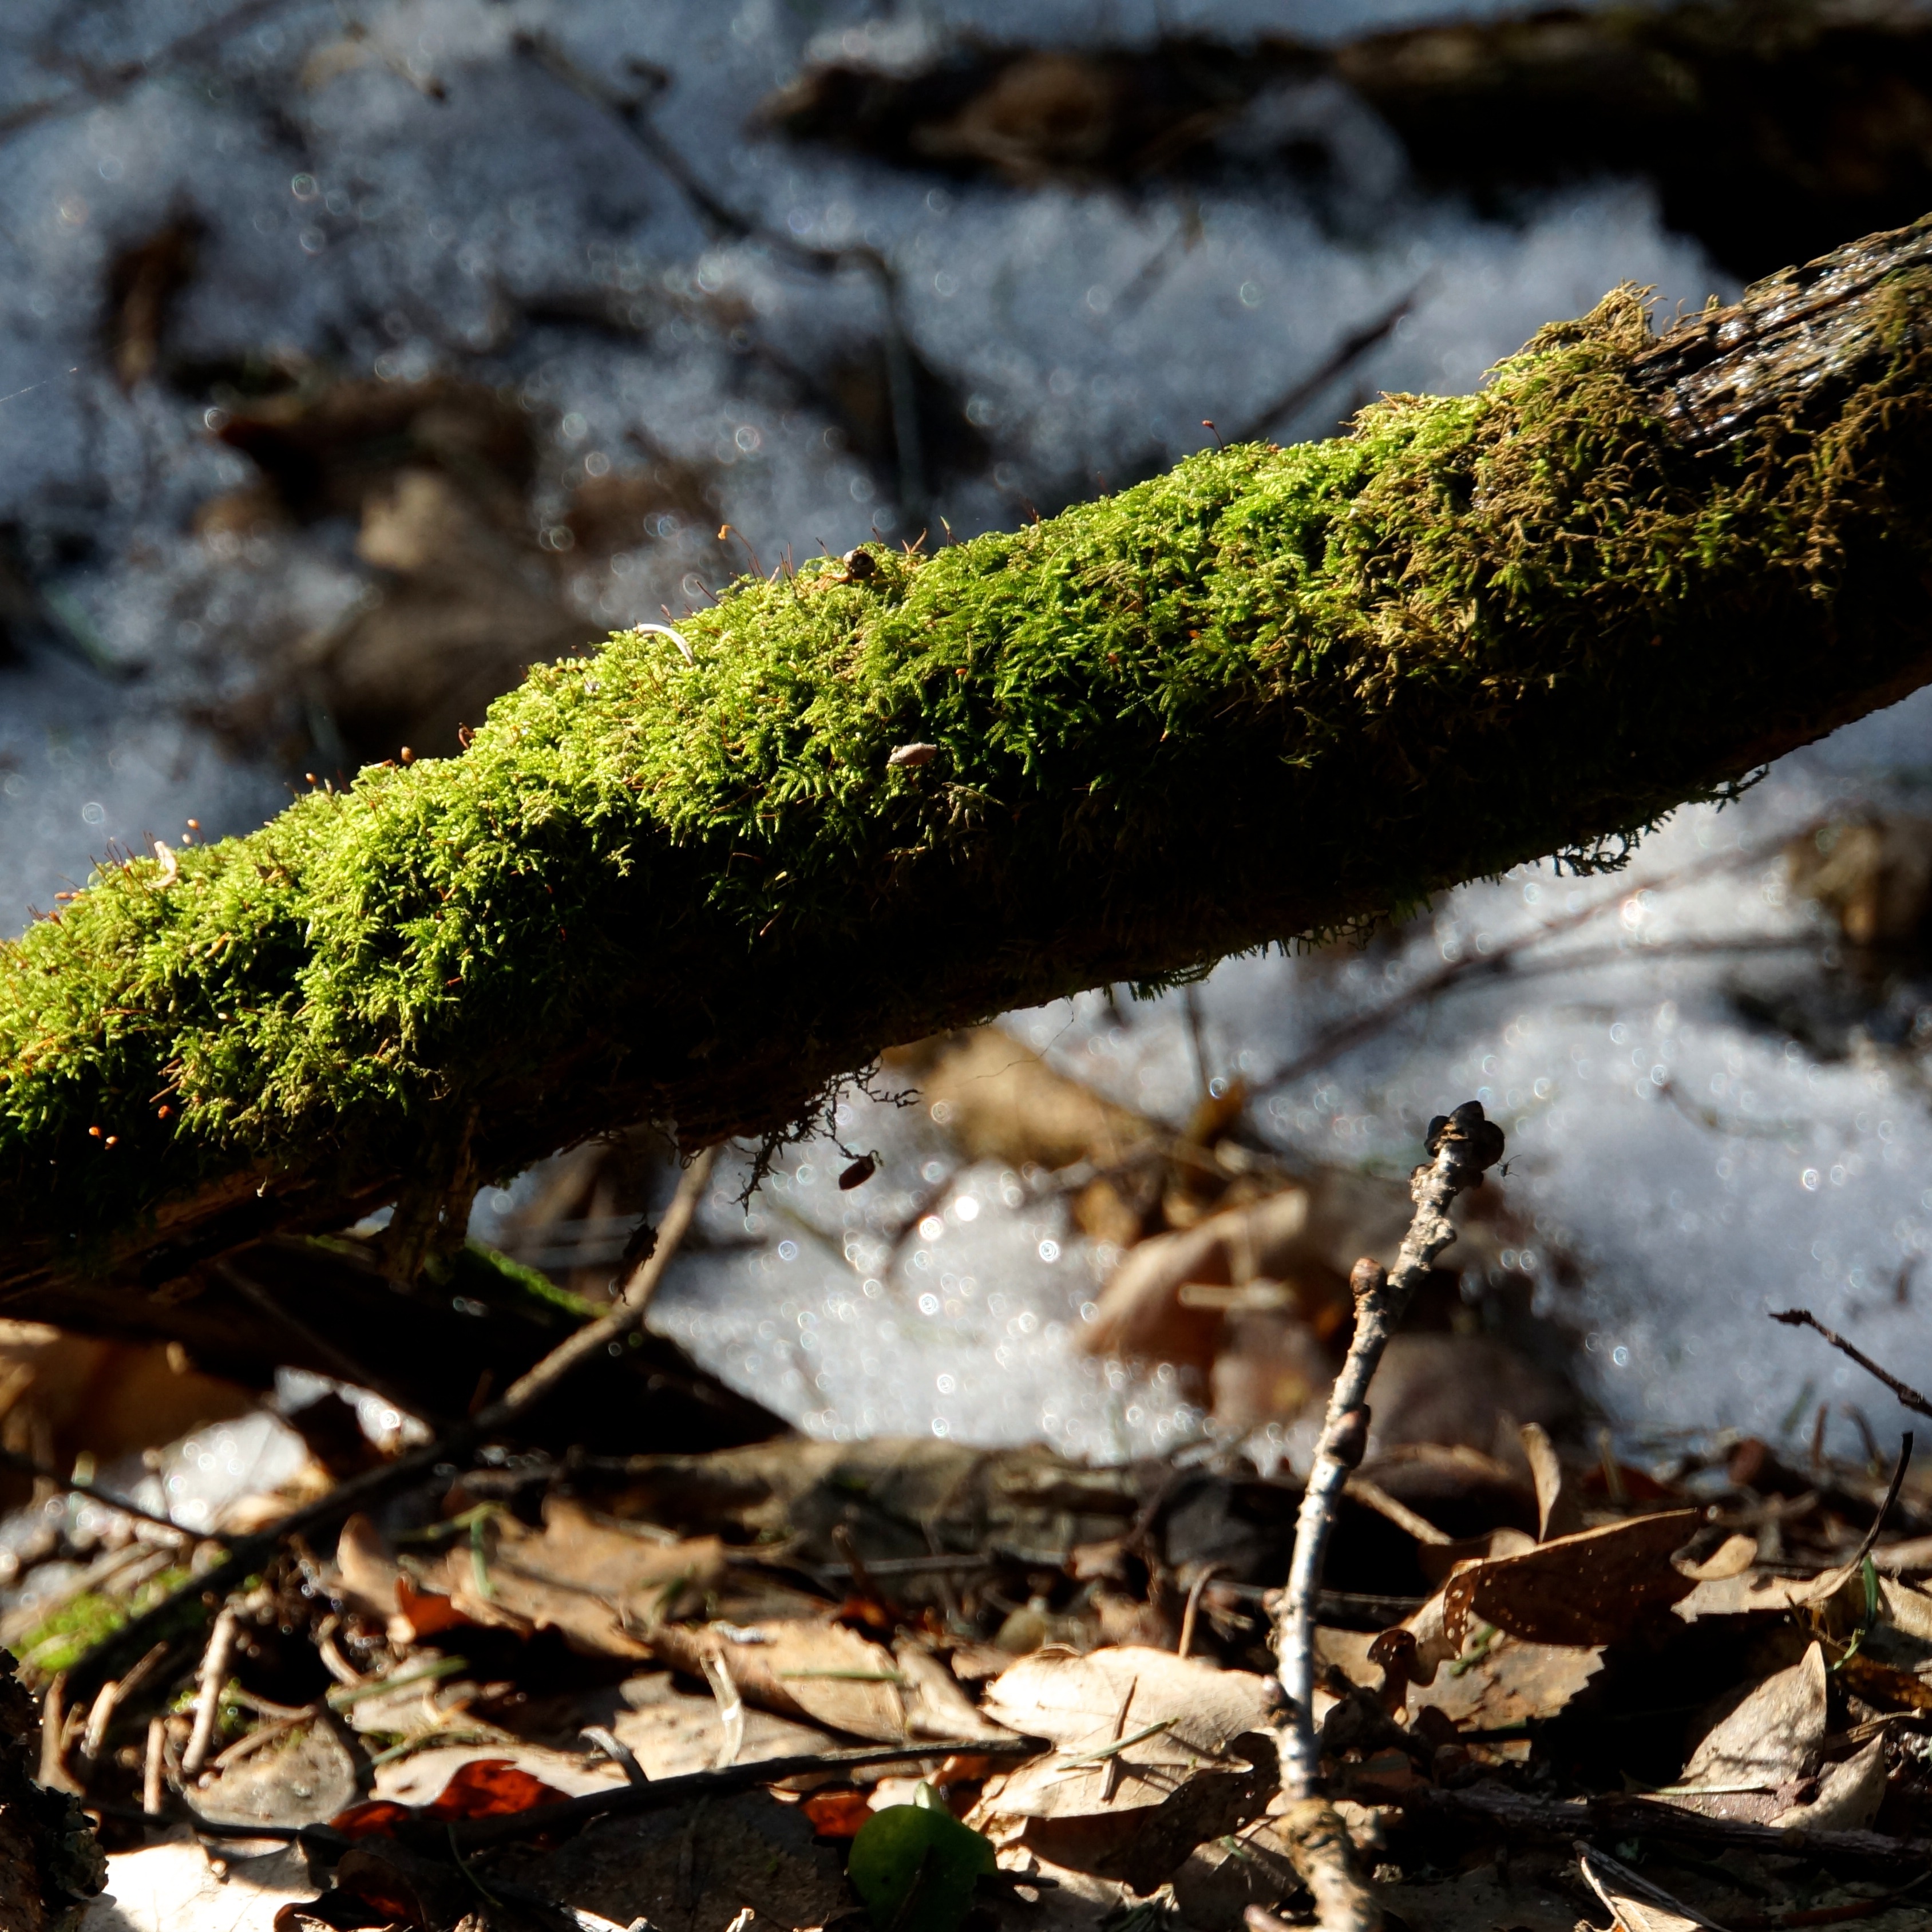
tree, nature, forest, grass, rock, branch, plant, leaf, flower, trunk, moss, wildlife, stream, green, autumn, soil, botany, flora, season, fauna, mossy, macro photography, woody plant, old branch, moss covered branch